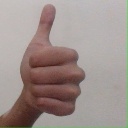
अक्षर: थ